Zoe Barnett

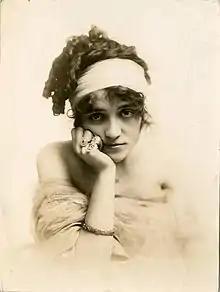

Barnett was from Glendale, California. She sang in local church choirs as a young woman.